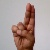
The image shows a hand gesture representing the letter 'U' in Indian Sign Language.